Ascension: Deckbuilding Game

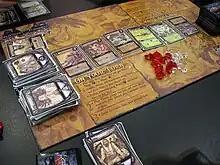
Demo of Ascension at Spiel 2010

Ascension: Deckbuilding Game (formerly Ascension: Chronicle of the Godslayer) is a 2010 deck-building card game created by American studio Stone Blade Entertainment (originally known as Gary Games), headed by professional player Justin Gary. The main designers of the game are Justin Gary, Brian Kibler, Rob Dougherty and John Fiorillo. The game is available both in physical and digital formats; the iOS version, developed by Playdek, was released on June 30, 2011, and was later released for Windows on December 16, 2014. "Ascension Tactics", a spin-off with similar mechanics, was funded on Kickstarter in August 2020.